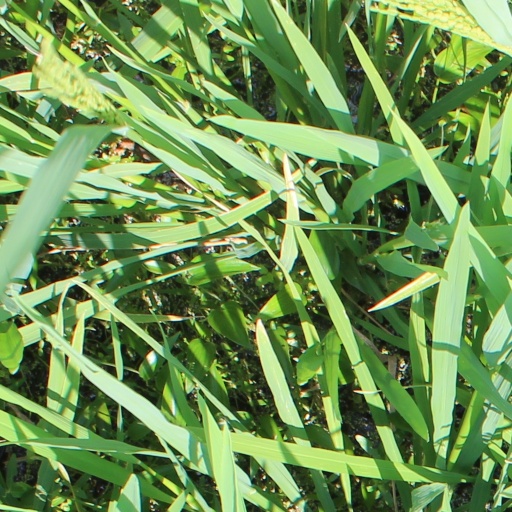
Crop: rice